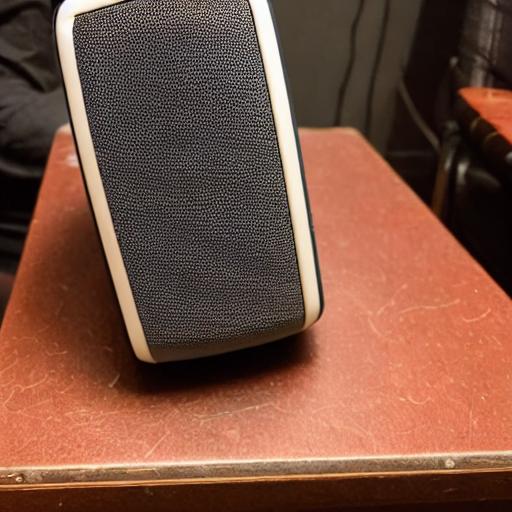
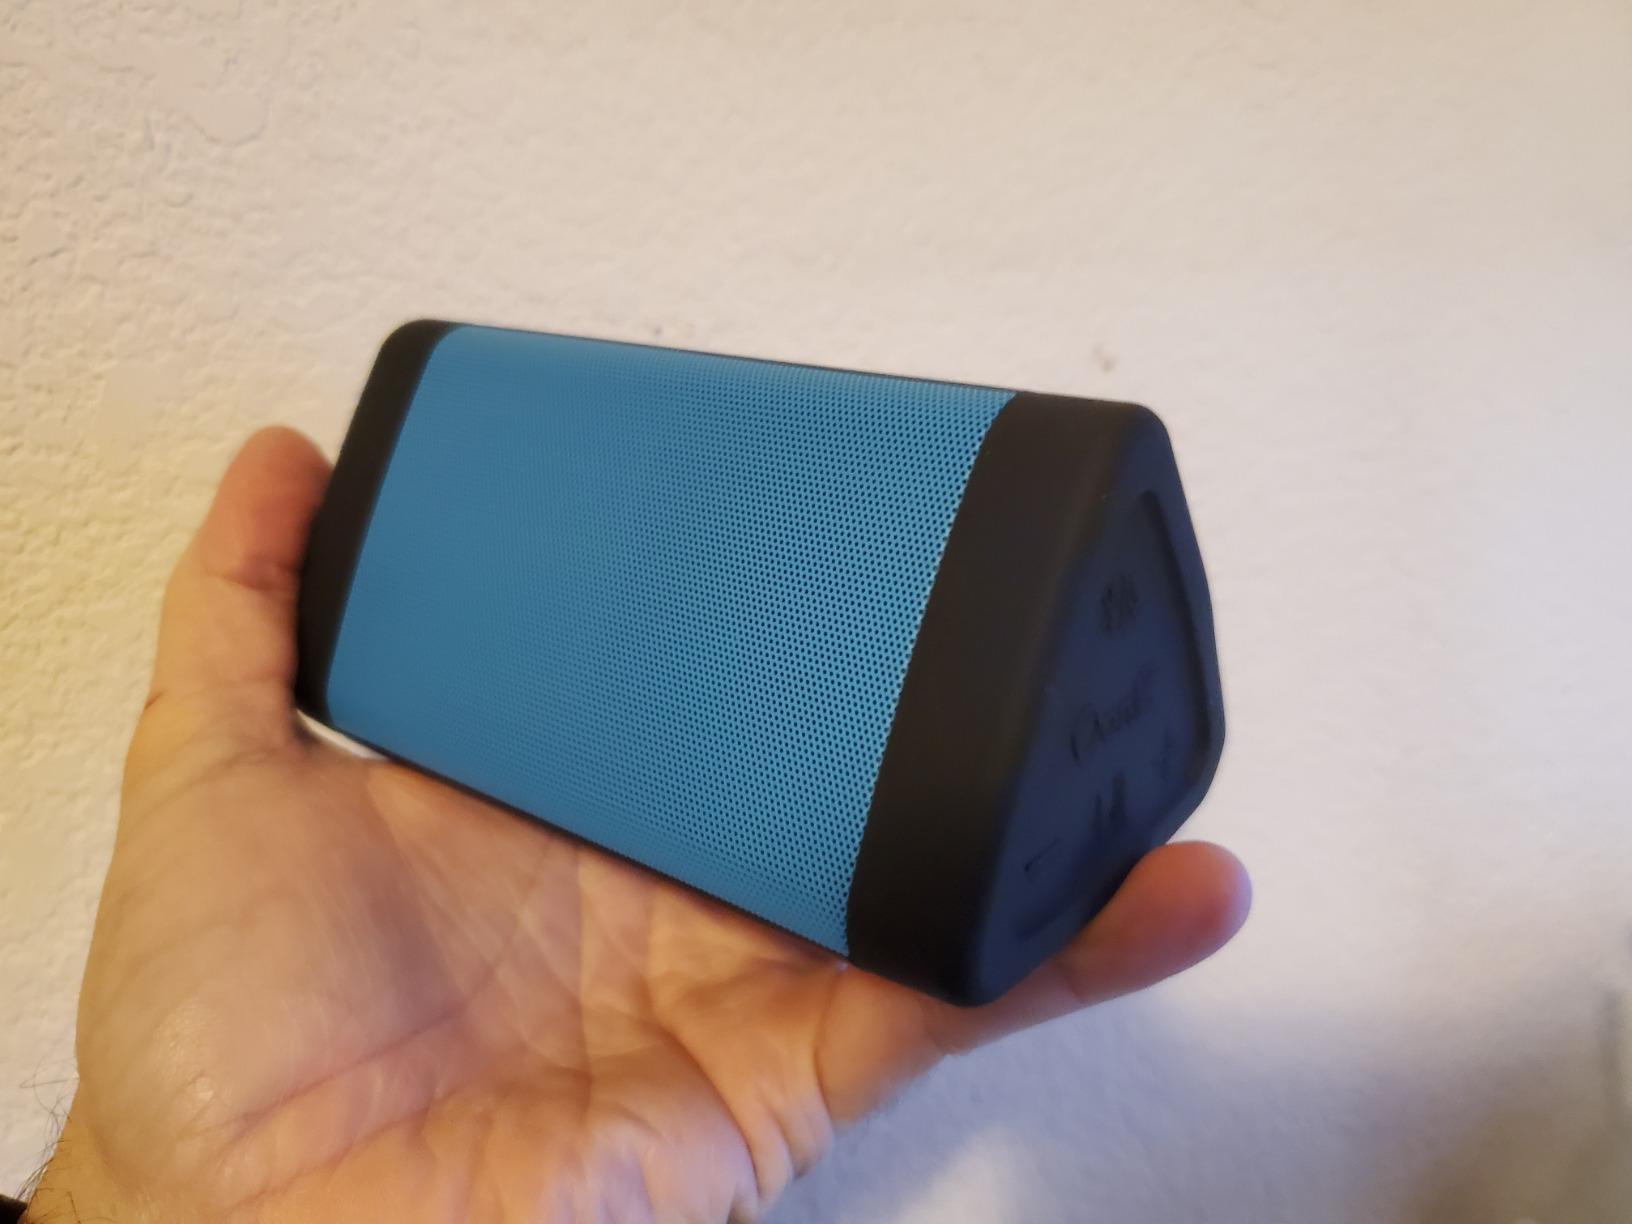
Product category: speaker
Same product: no